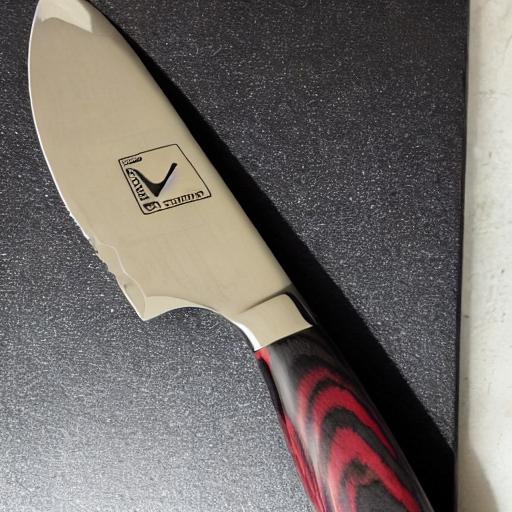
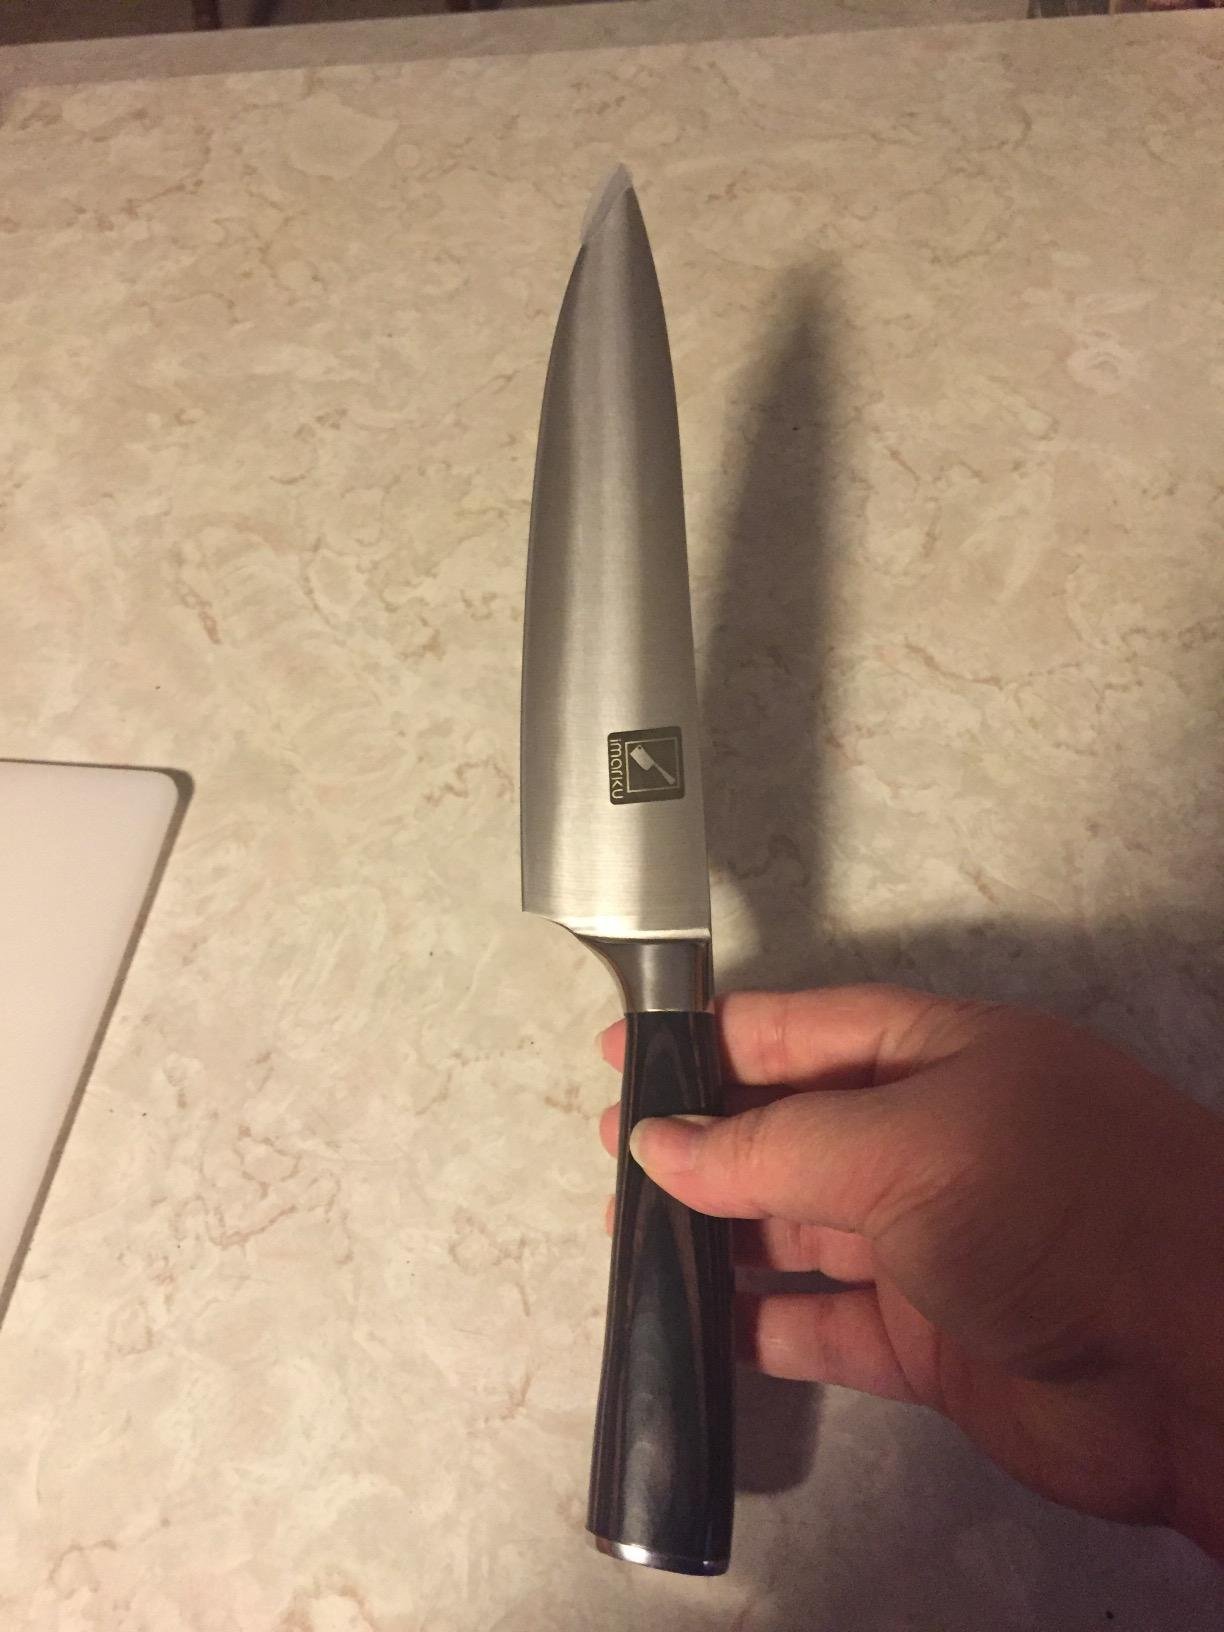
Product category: items_knife
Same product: no